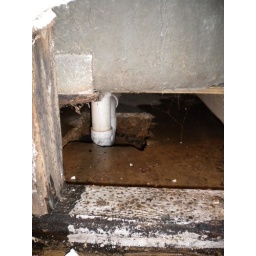
the person who installed the downstairs apt jackhammered a hole in the floor for the bathroom pipes. groundwater comes in here regularly